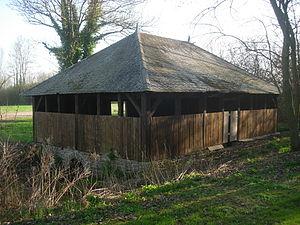
Lavoir de Dierrey-Saint-Julien (Aube)
Le Betrot est une rivière du département de l'Aube dans la région Grand Est, et un affluent de la Vanne. Il est donc un sous-affluent de l'Yonne. Cette dernière se jette dans la Seine.
Dierrey-Saint-Julien est une commune française, située dans le département de l'Aube en région Grand Est.